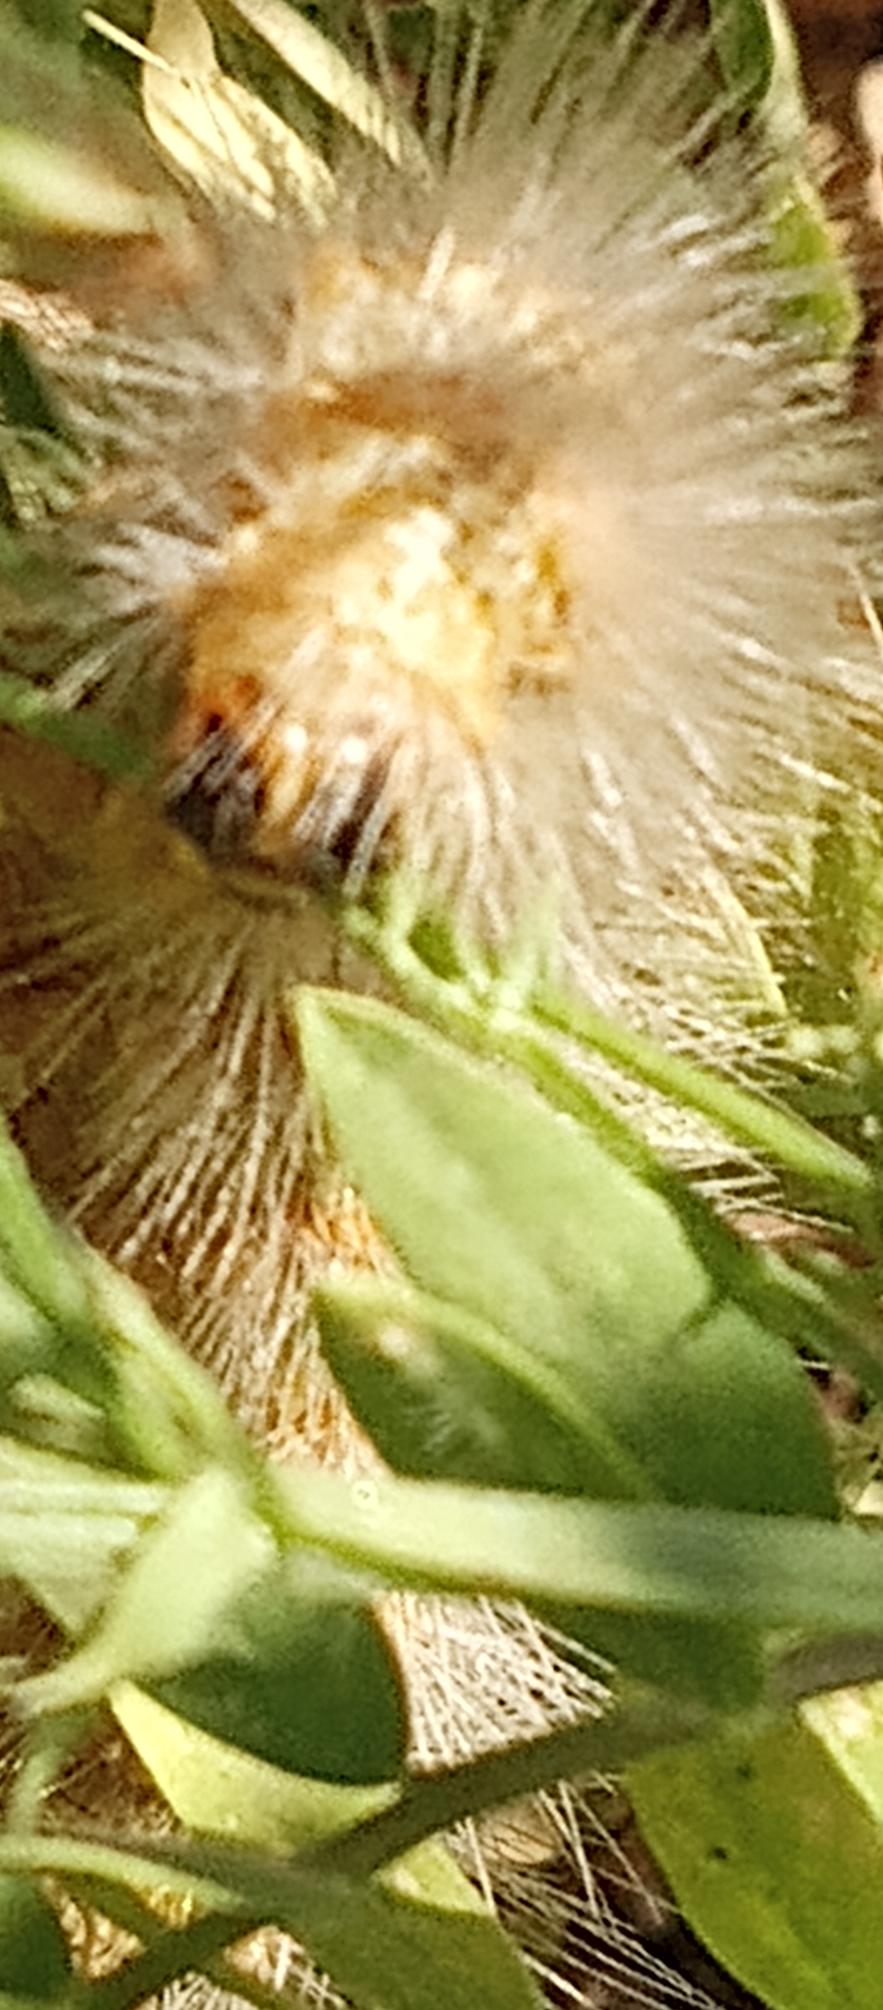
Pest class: occasional_pest